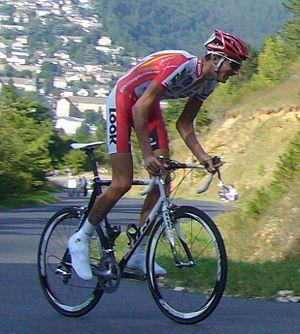
Brice Feillu, né le 26 juillet 1985 à Châteaudun, est un coureur cycliste professionnel français. Professionnel depuis 2009 à 2019, il a notamment remporté une étape du Tour de France 2009. Son frère Romain Feillu est également coureur professionnel.